Robeson County, North Carolina

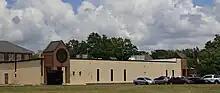
Robeson County Commissioners Building in Lumberton

According to the U.S. Census Bureau, the county has a total area of , of which is land and (0.21%) is water. It is the largest county in North Carolina by area. Owing to its large size, the county was historically sometimes referred to informally as the "State of Robeson". It is bordered by the North Carolina counties of Bladen, Columbus, Cumberland, Hoke, and Scotland, and the South Carolina counties of Dillon, Horry, and Marlboro.